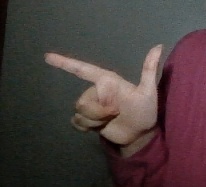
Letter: yaa